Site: brandenburg
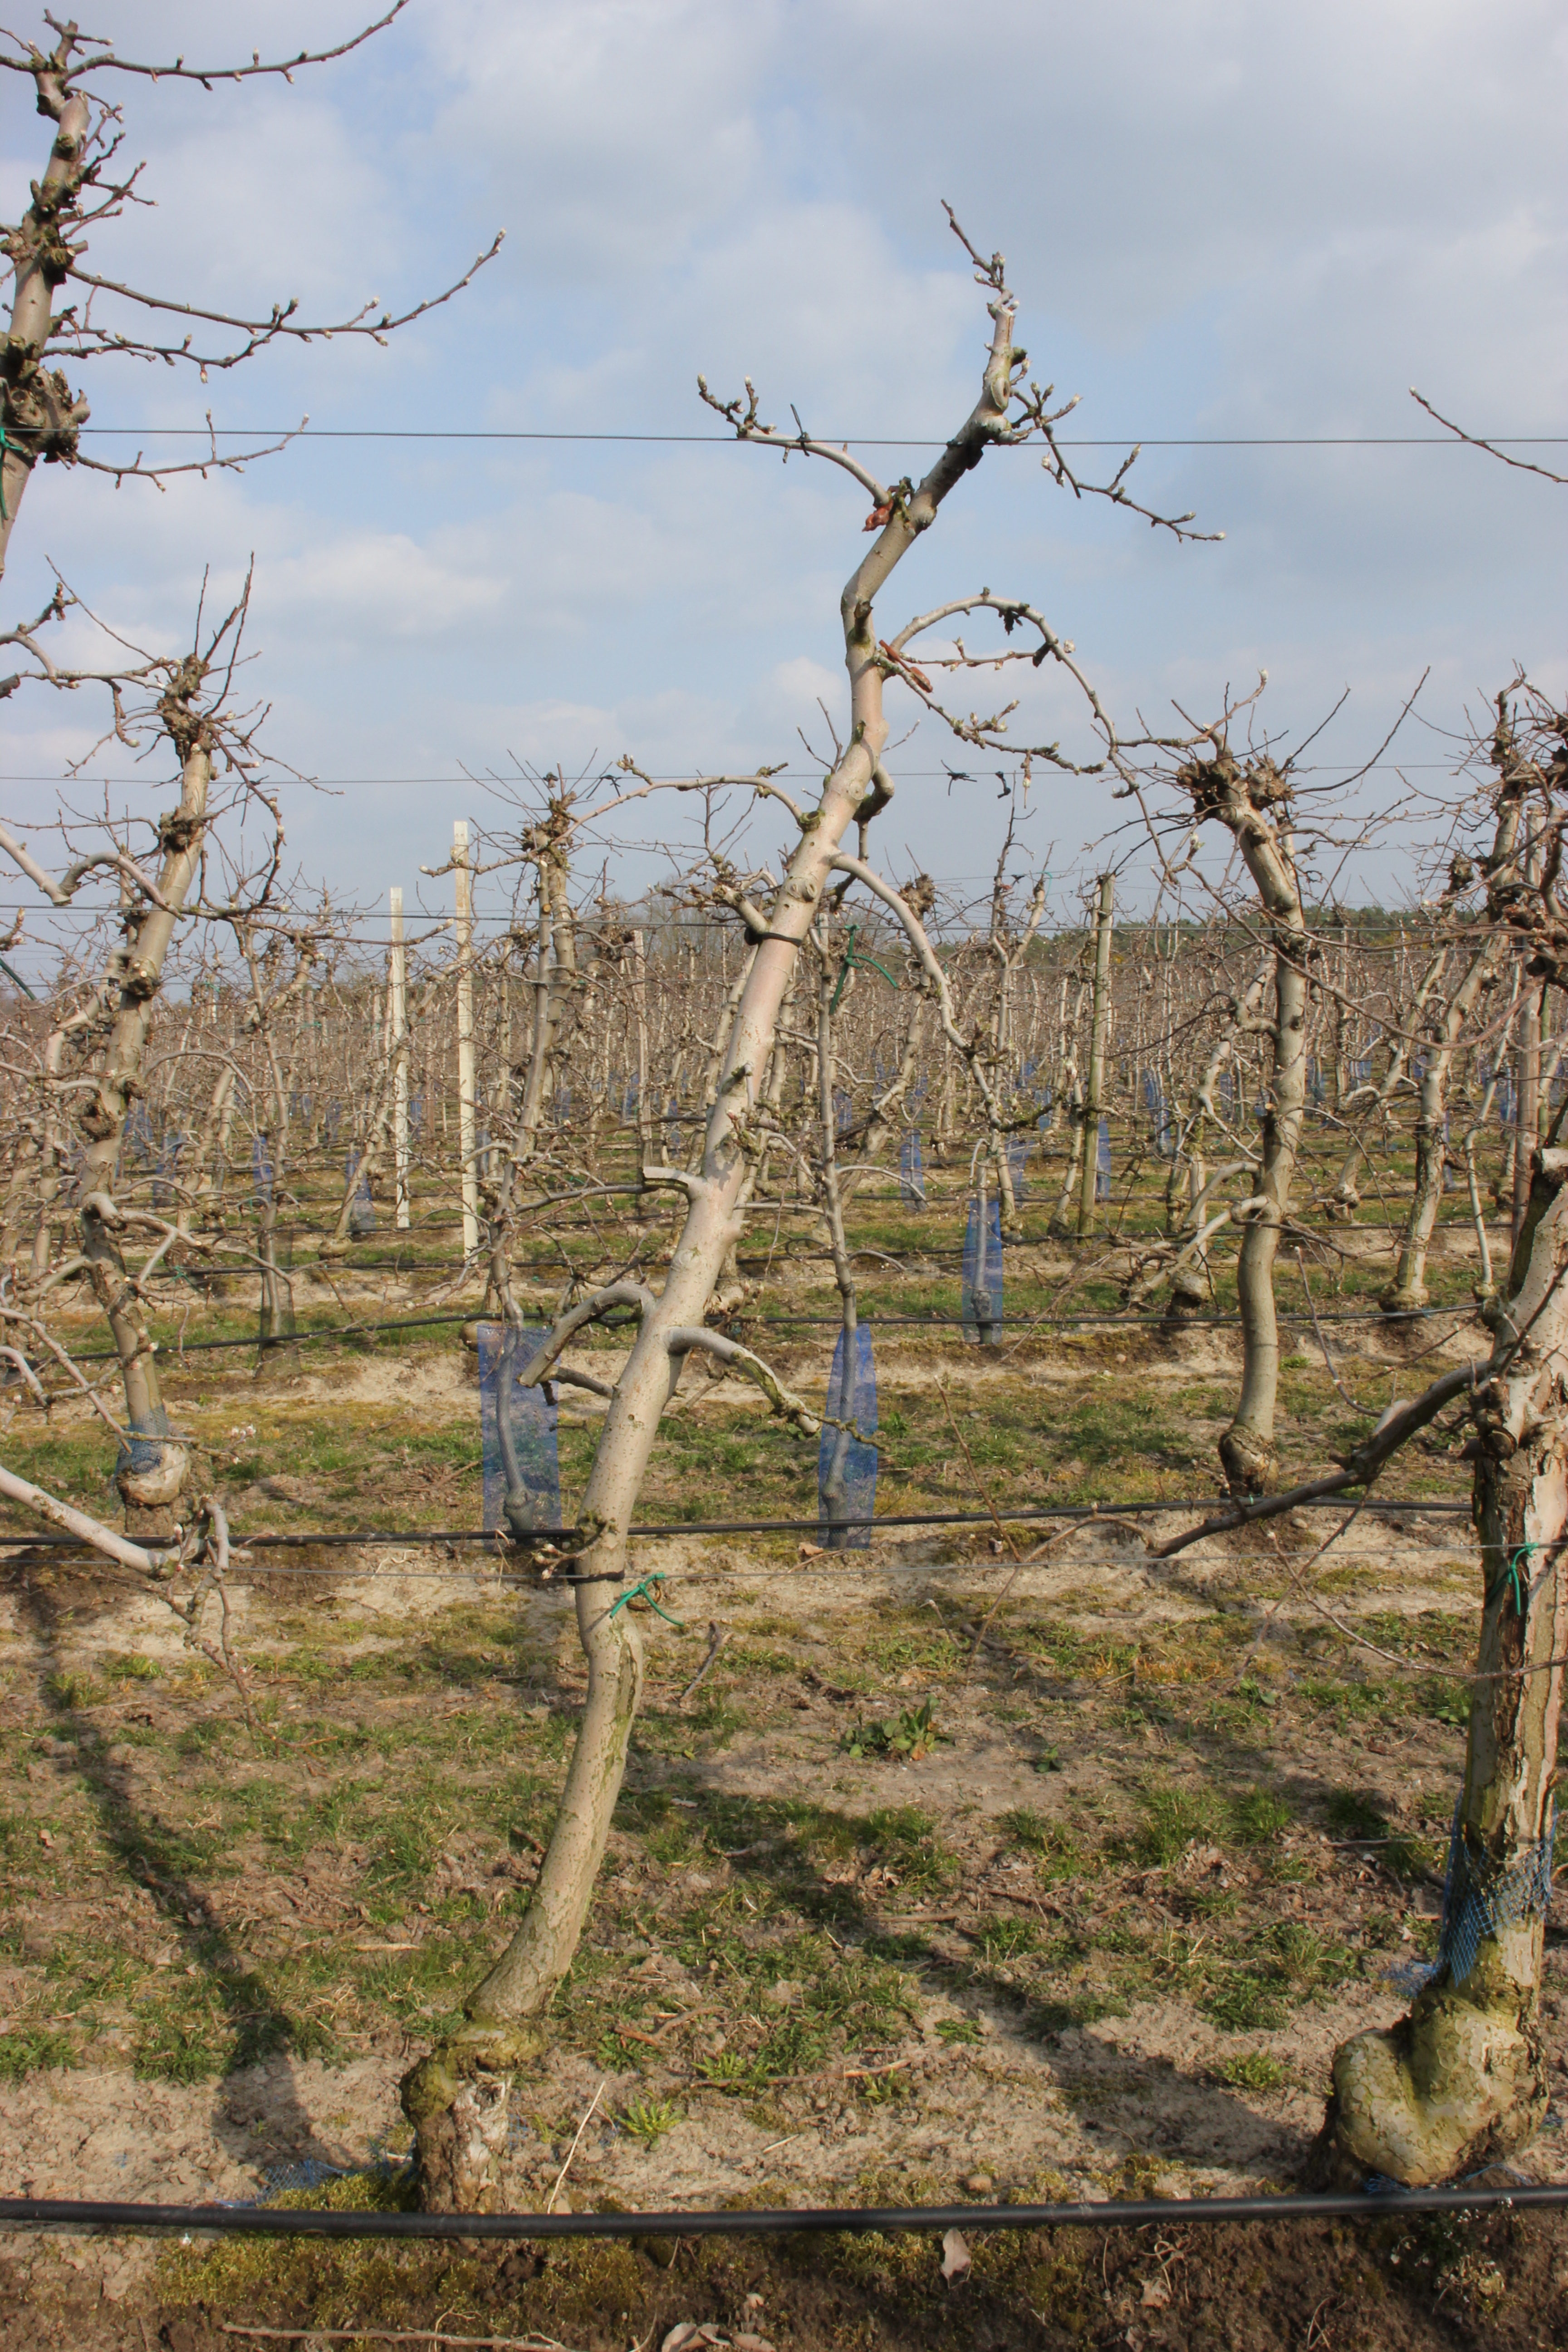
Growth stage (BBCH 03): Bud development